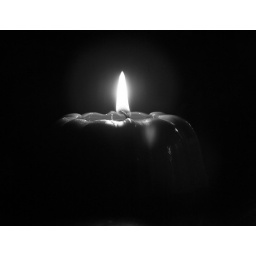
Apple Cider candle in black and white